Vaccination schedule

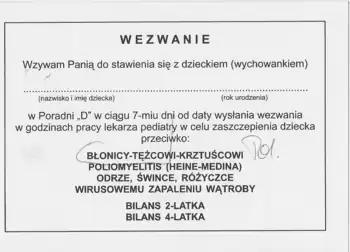
Example Polish call for vaccination against diphtheria and tetanus

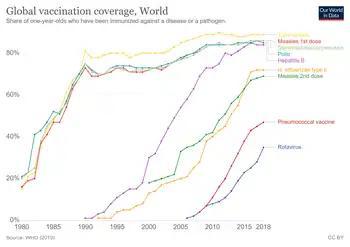
Global vaccination coverage 1980 to 2019 among one year olds

A vaccination schedule is a series of vaccinations, including the timing of all doses, which may be either recommended or compulsory, depending on the country of residence.